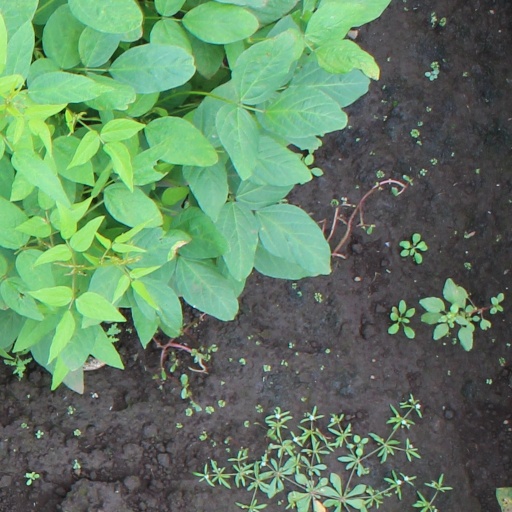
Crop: soybean